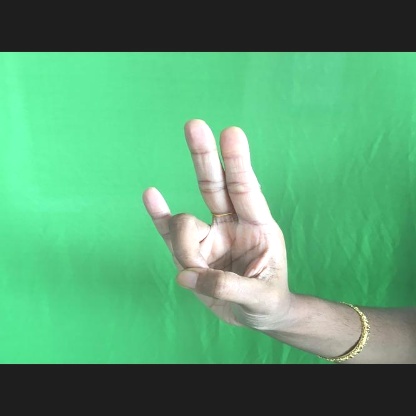
Mudra: Mayura